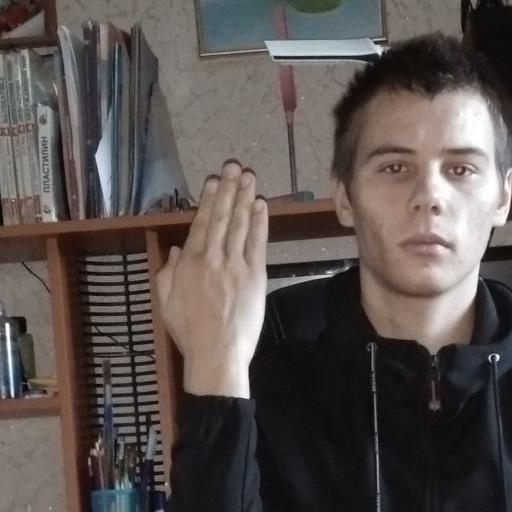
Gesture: stop_inverted